List of birds of Thailand

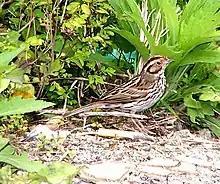
The little bunting is a common winter visitor of Thailand.

The weavers are small passerine birds related to the finches. They are seed-eating birds with rounded conical bills. The males of many species are brightly coloured, usually in red or yellow and black, but some species show variation in colour only in the breeding season.